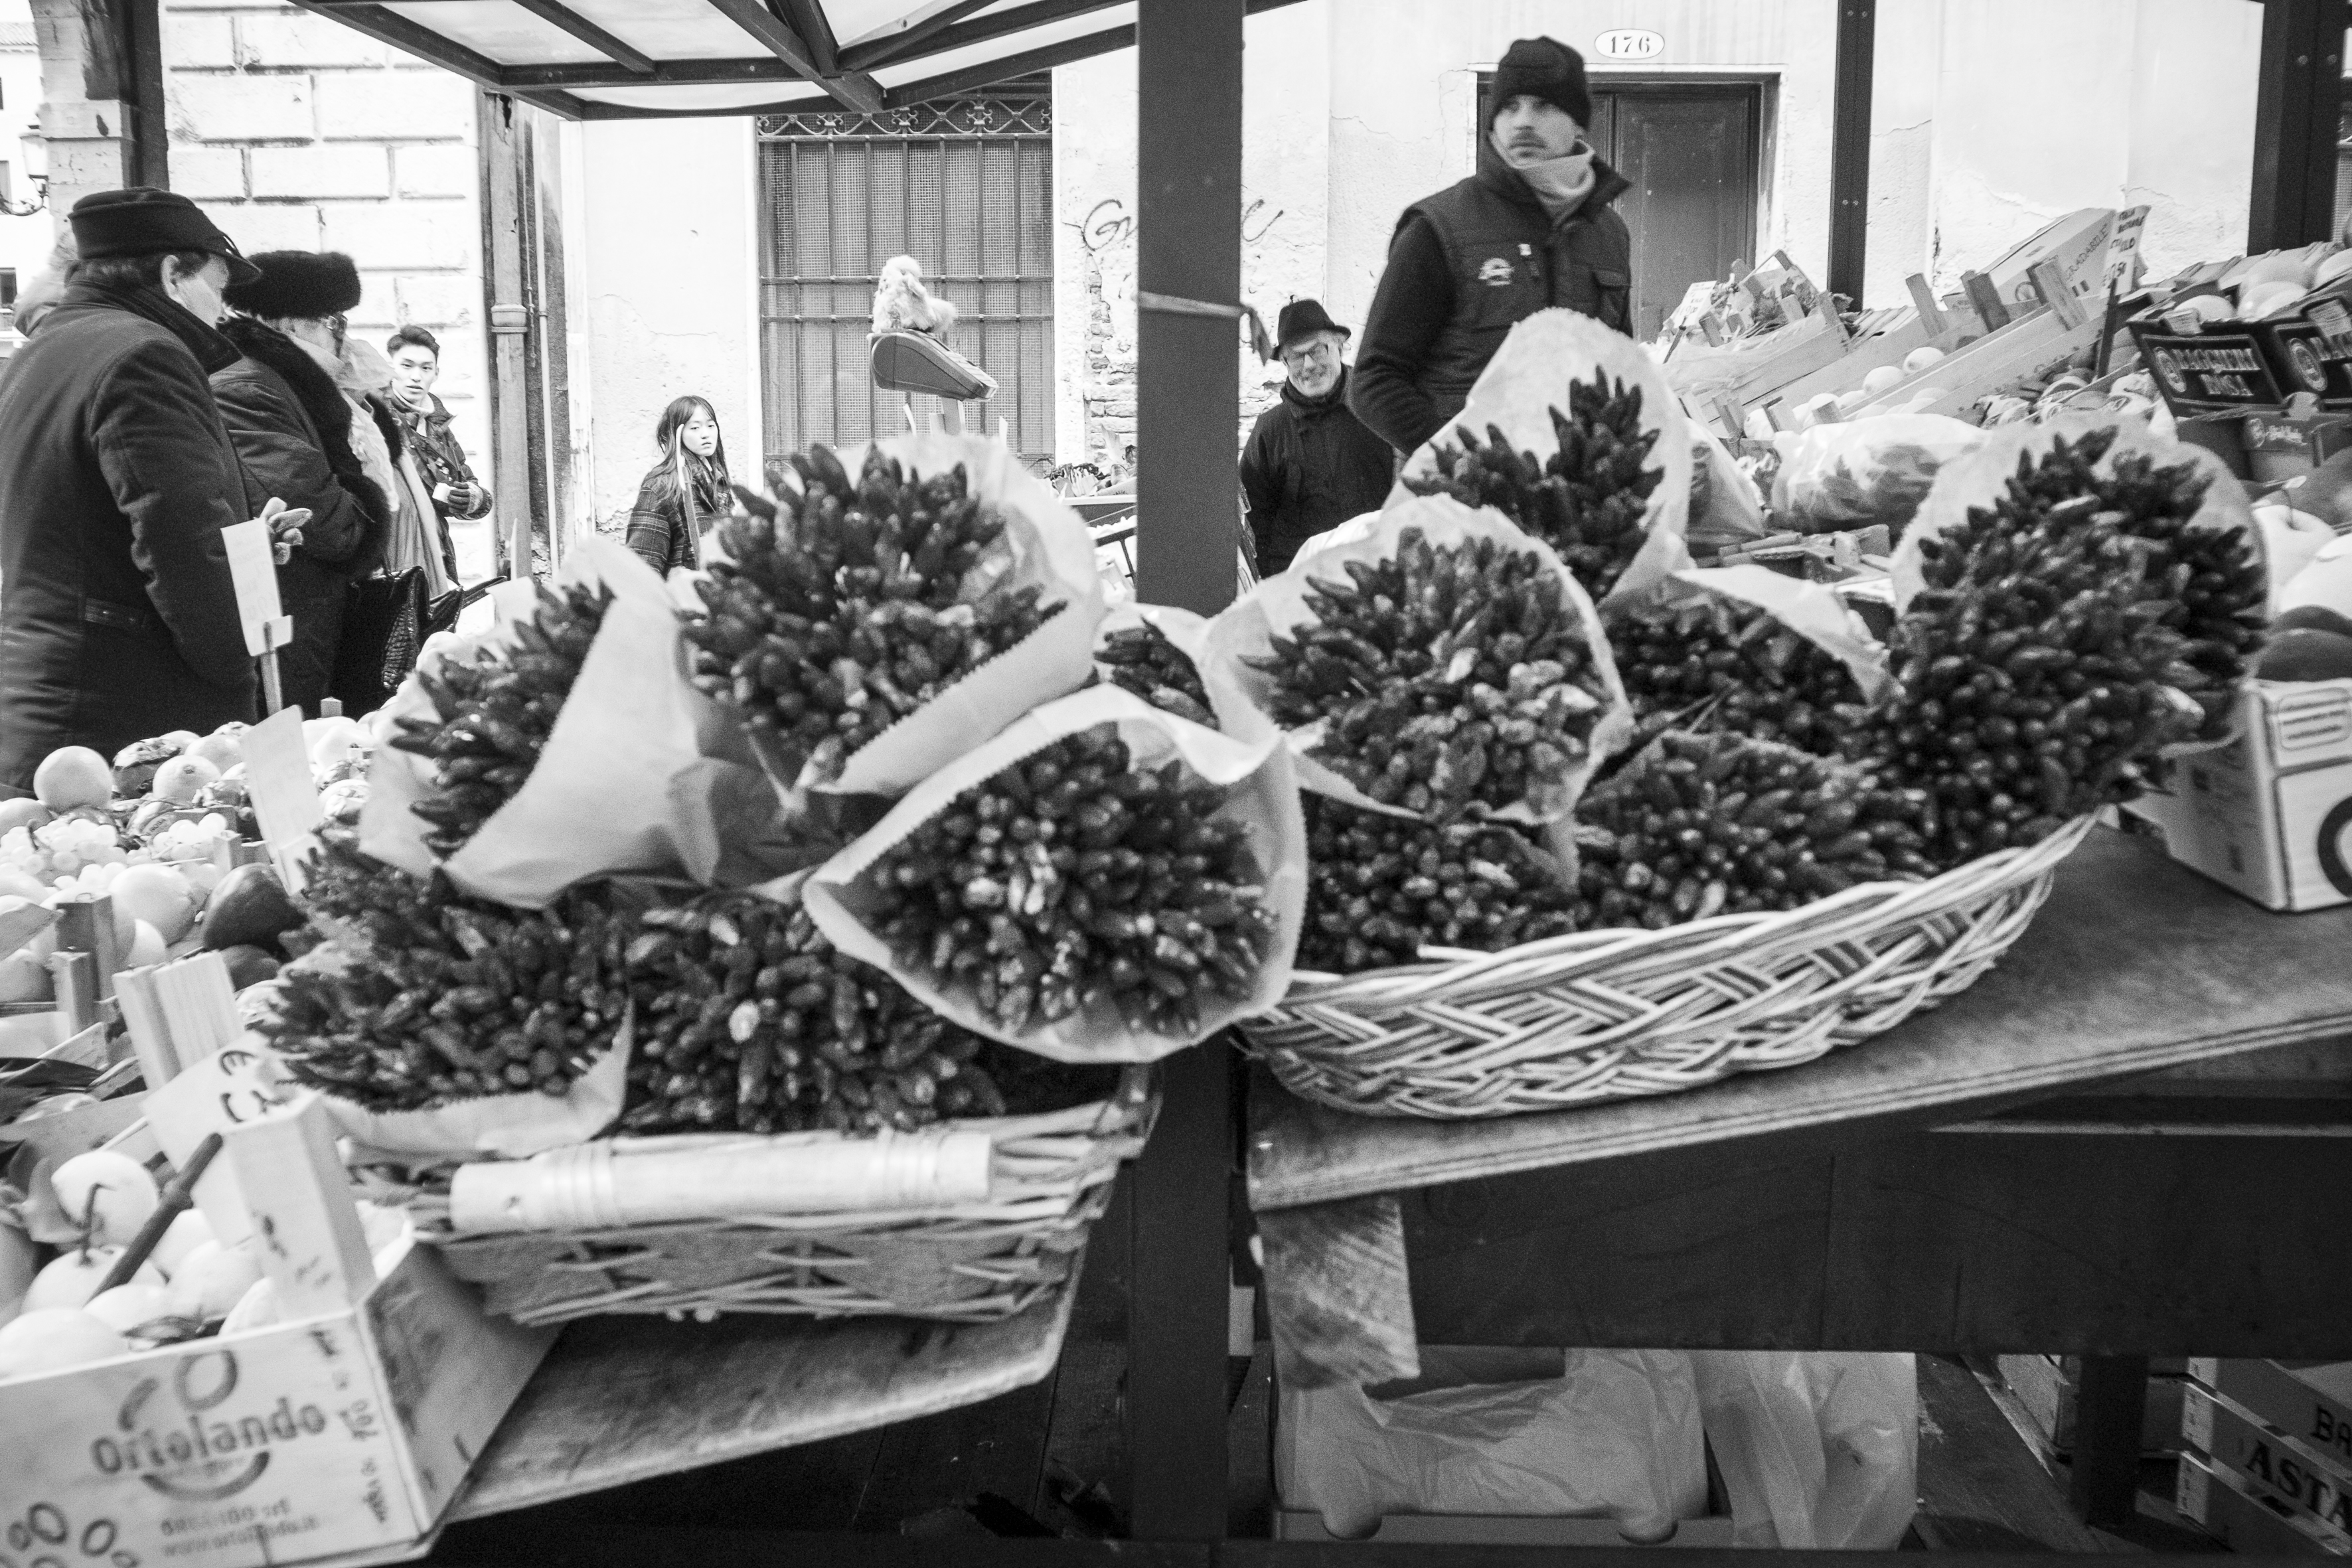
black and white, people, street, urban, travel, fujifilm, italy, venice, monochrome, bw, blackandwhite, blackwhite, ngc, photograph, noiretblanc, venezia, image, fuji, fujix, fujixe1, monochrome photography